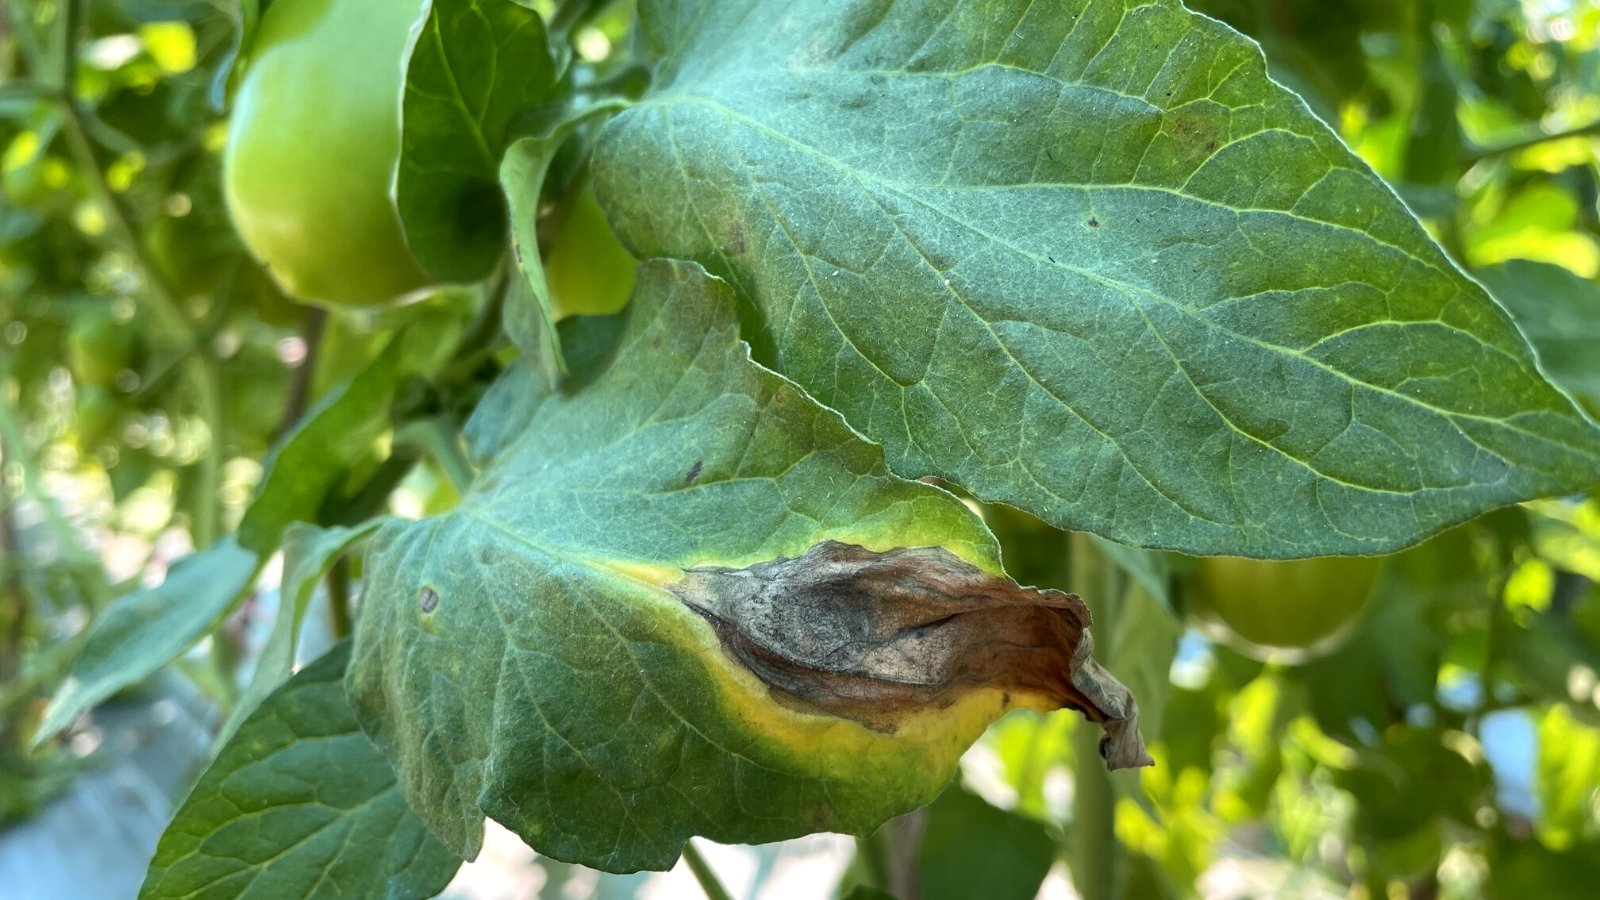
Plant: Tomato
Disease: tomato early blight